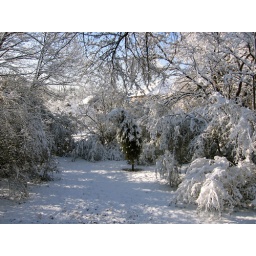
Backyard the morning after the snow storm. Weird to see the snow against the clear blue sky.